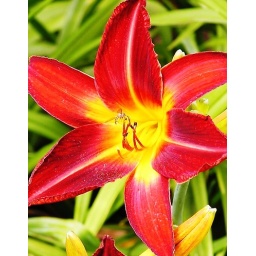
bug in red and yellow flower